J. Howard Crocker

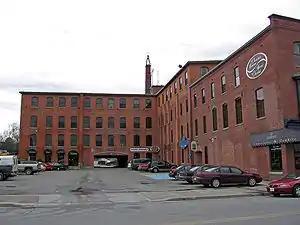
Four-storey red-brick factory building, with a parking lot and candy store in the foreground

After schooling, Crocker apprenticed as a blacksmith and a machinist, and maintained industrial equipment for the Ganong candy company in St. Stephen. As a blacksmith, Crocker learned to shoe horses, and attended local horse racing events. The physical work improved his strength, then he participated in lacrosse and football, and served on the local volunteer fire department.